Gentle Site

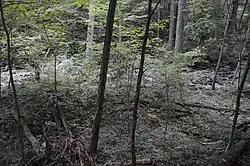
Overview from above

The Gentle Site (44-MD-112) is an archaeological site in Shenandoah National Park, in Madison County, Virginia, United States.